Question: Please indicate a possible affordance area of the banana that can be used for eating
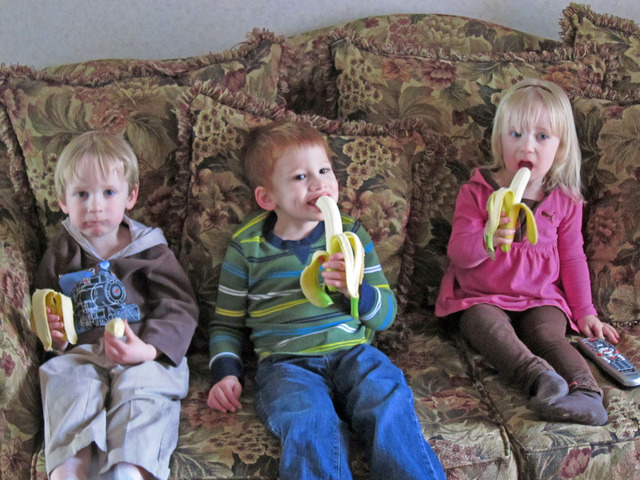
Answer: [483.5, 167, 535.5, 250]